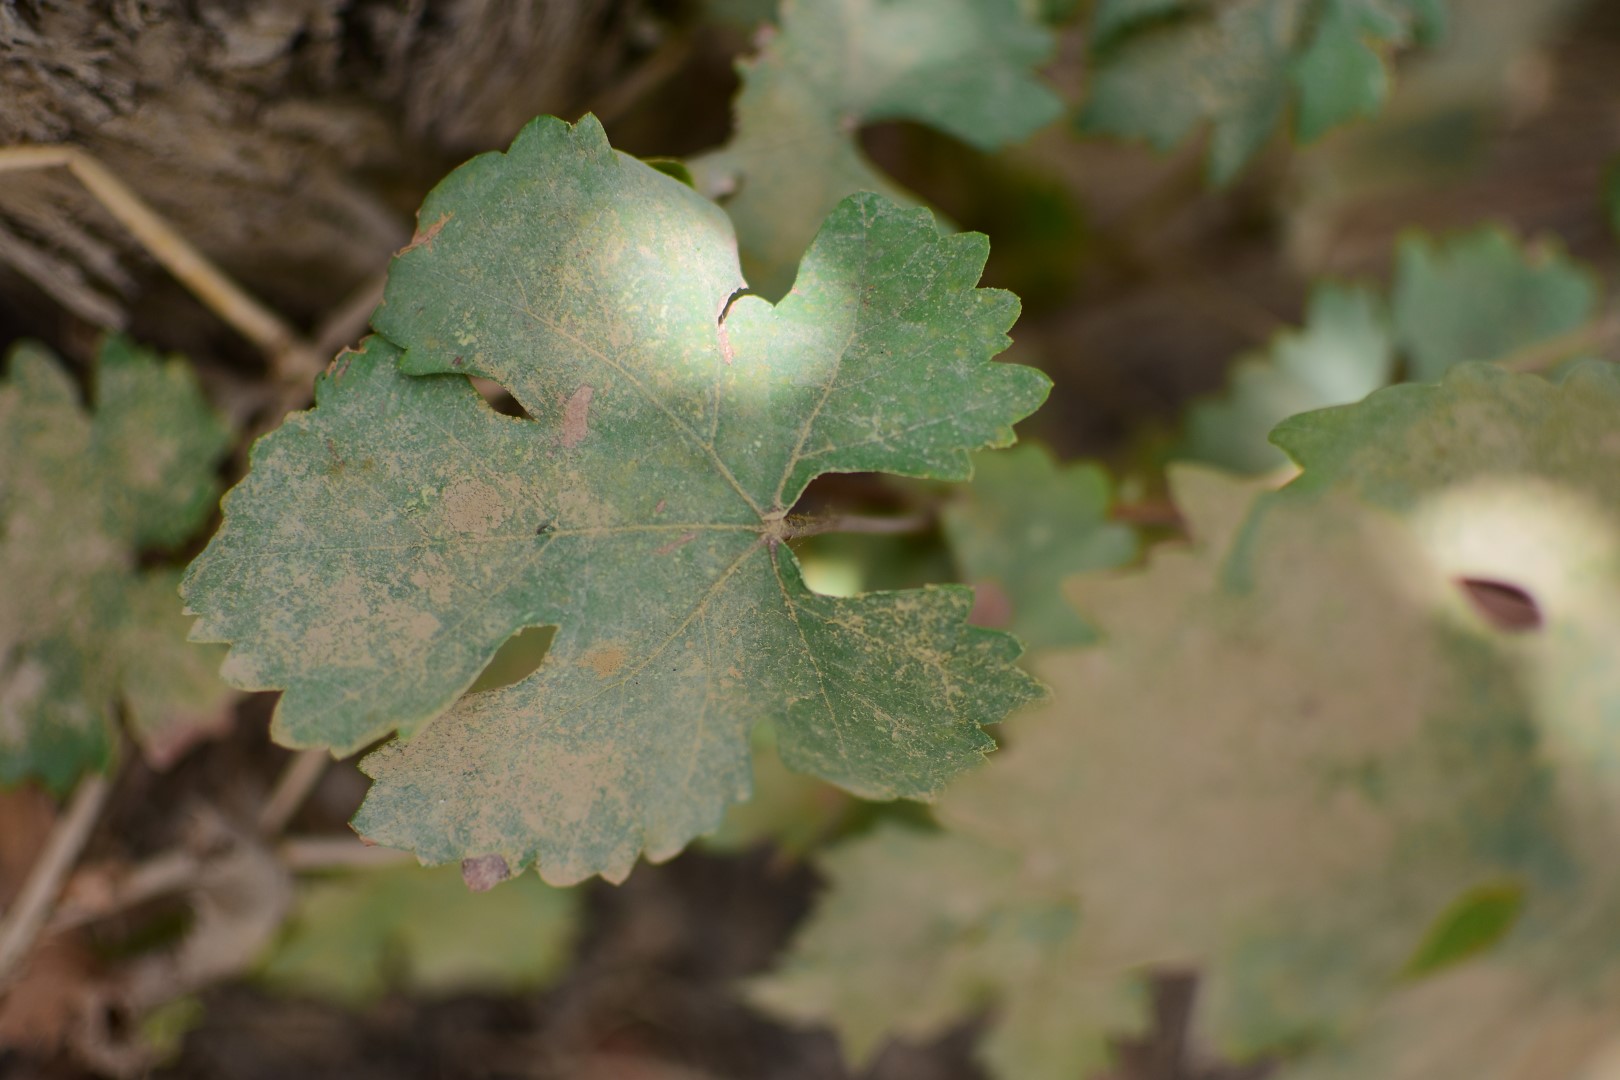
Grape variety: Shdah